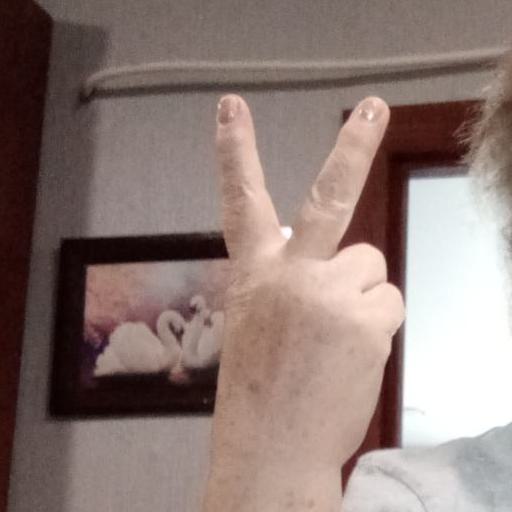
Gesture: peace_inverted